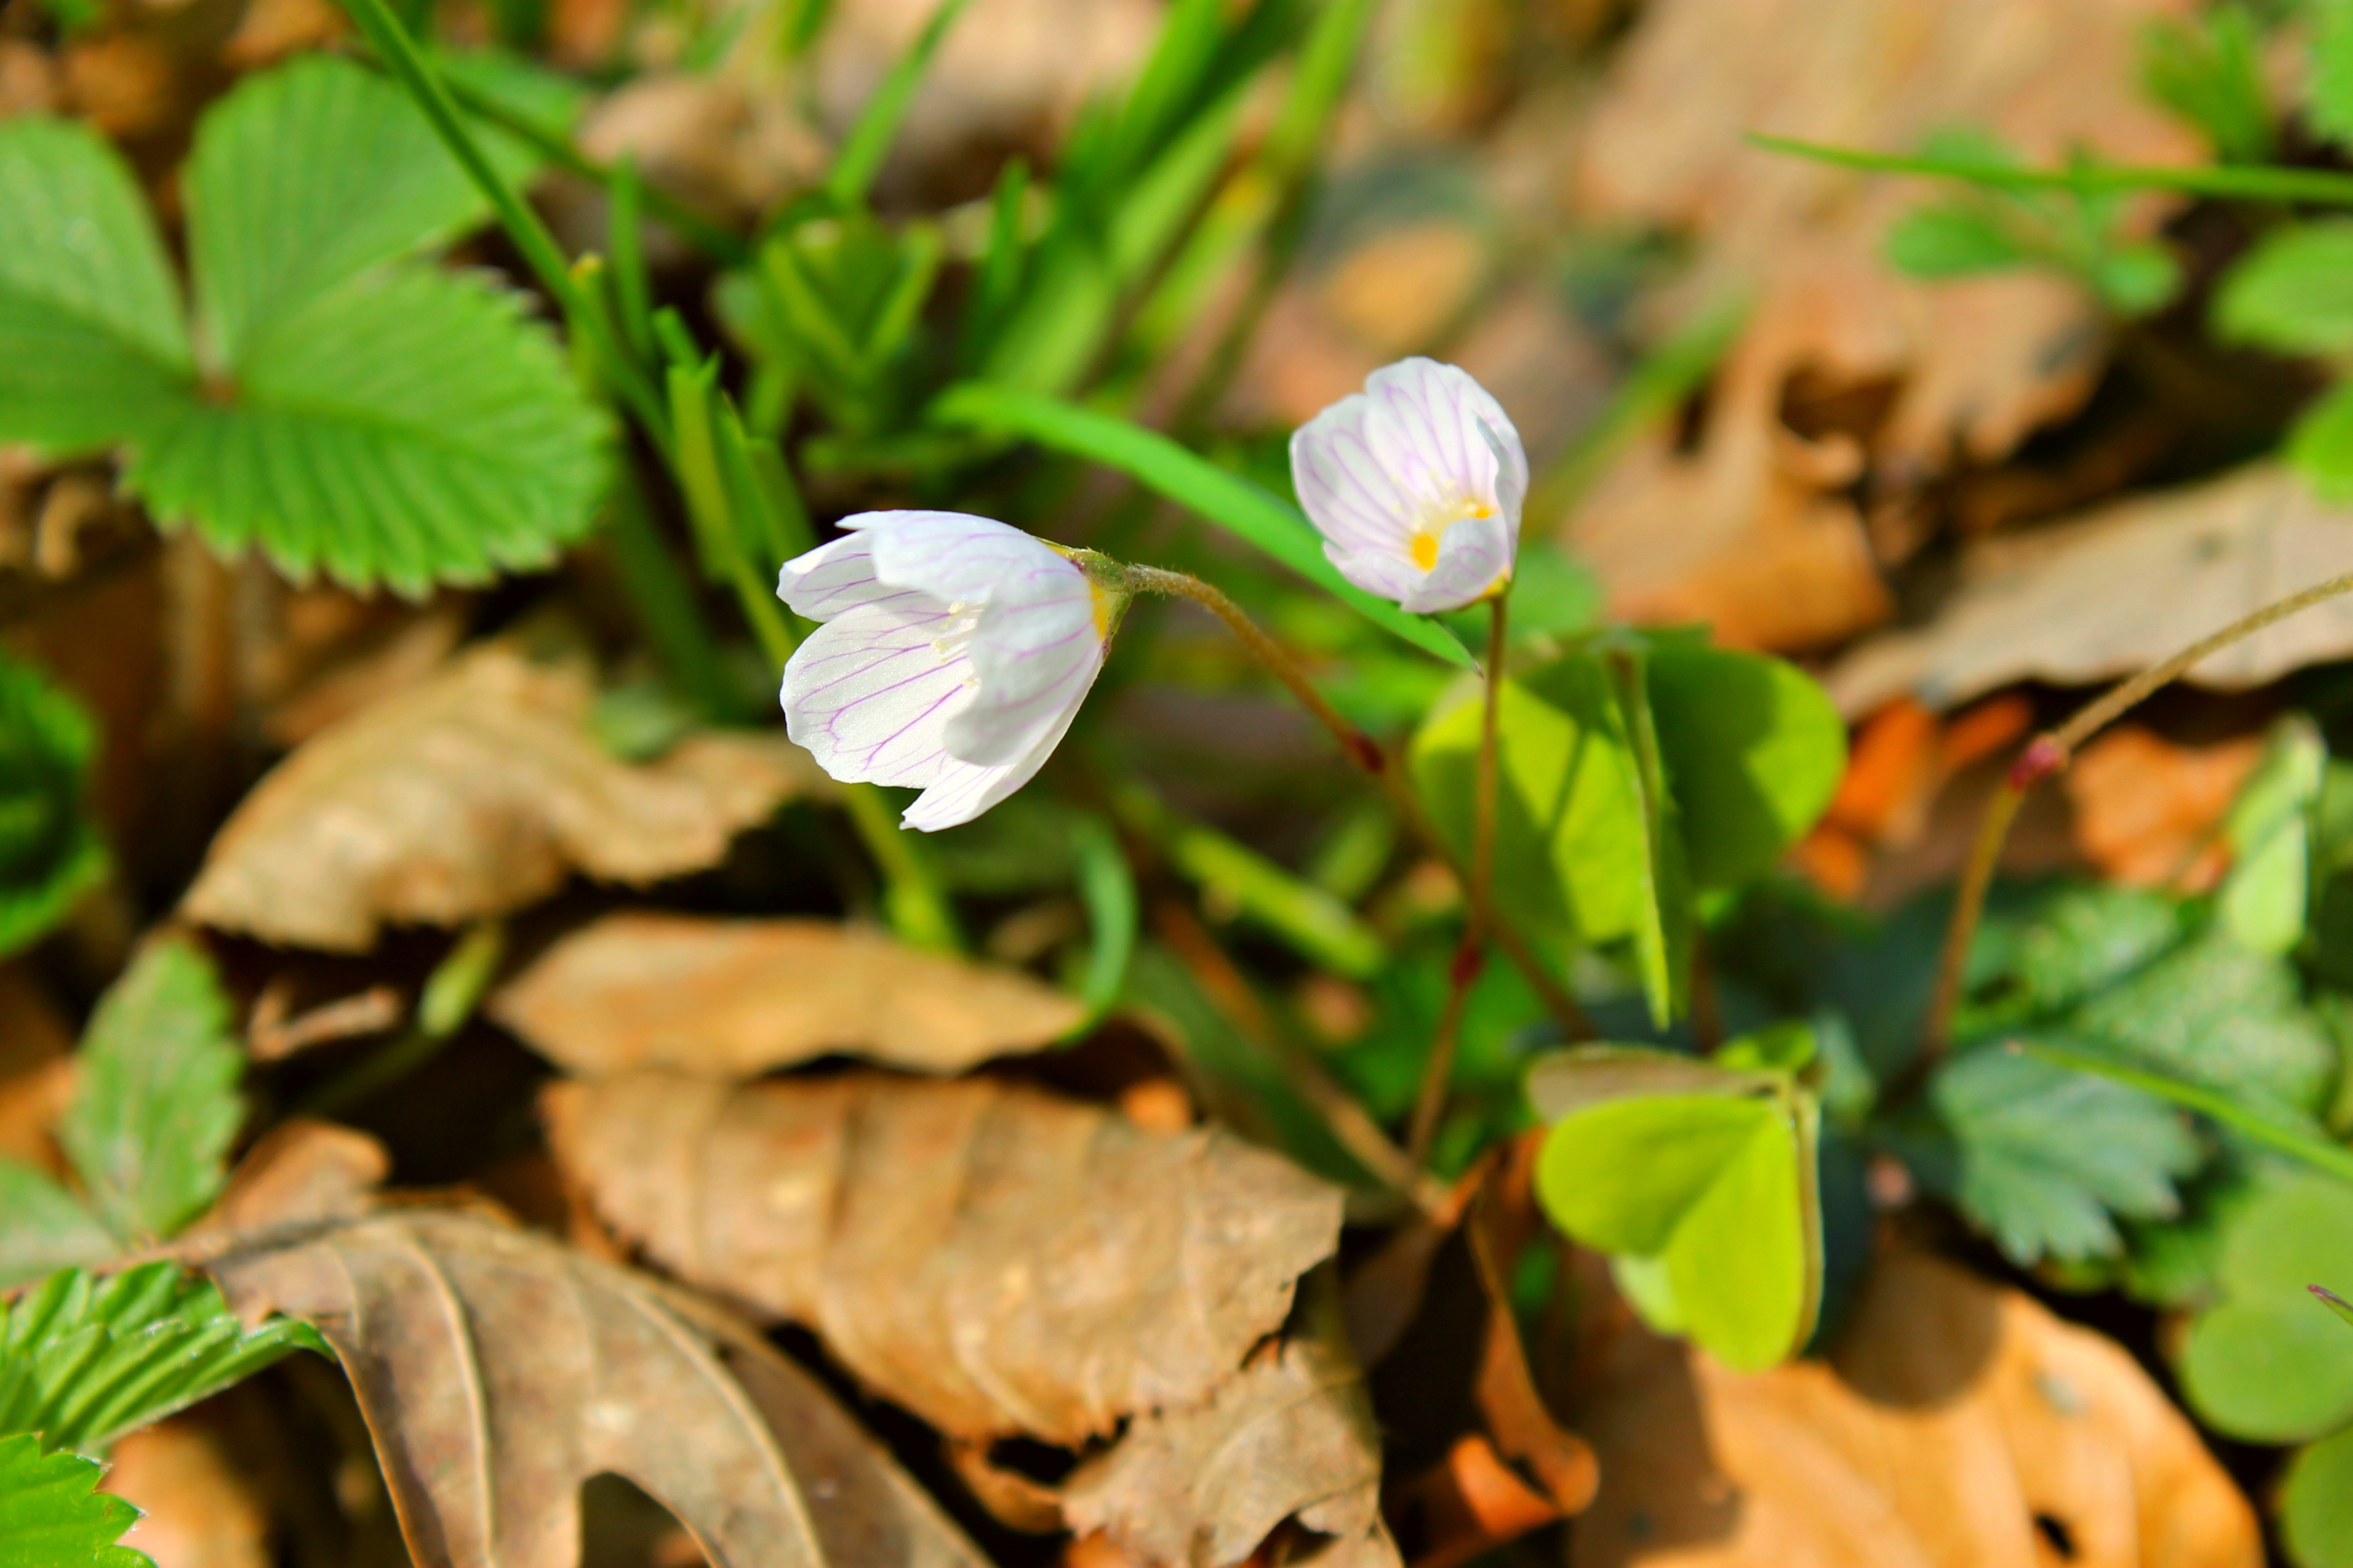
nature, forest, plant, leaf, flower, bloom, green, autumn, romantic, botany, garden, flora, season, wildflower, flowers, excursion, macro photography, avar, flowering plant, forest flower, natural environment, land plant